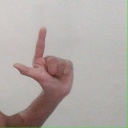
अक्षर: ल